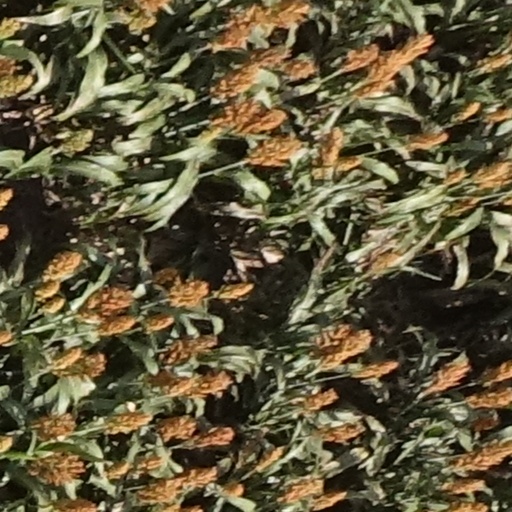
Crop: sorghum